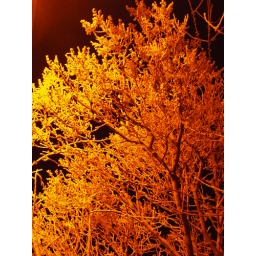
I took this photo of frost on a tree with a tripod, it was under a street light.